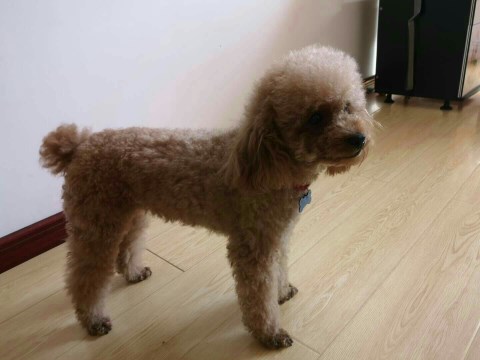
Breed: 7449-n000128-teddy